Answer in natural language. Which object is closer to the camera taking this photo, Doorway or grey circular dining table? Choose between the following options: grey circular dining table or Doorway
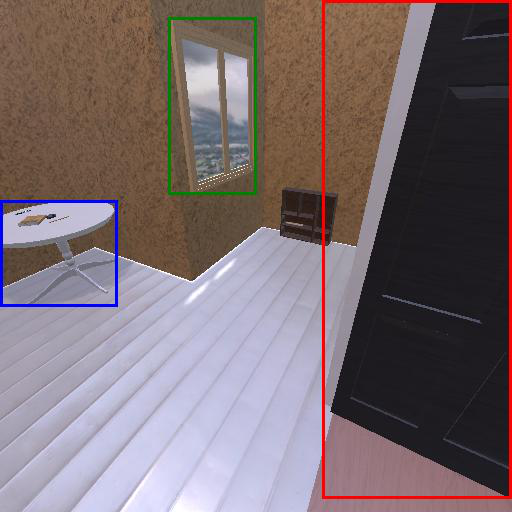
<answer>Doorway</answer>